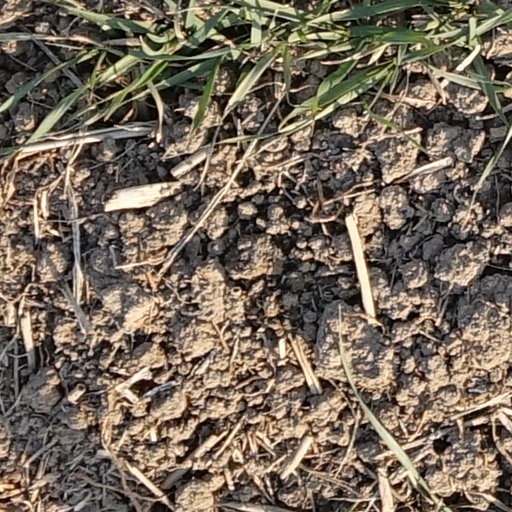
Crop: wheat